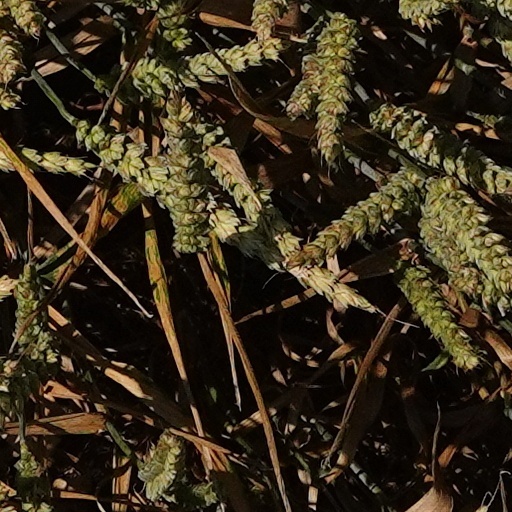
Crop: wheat